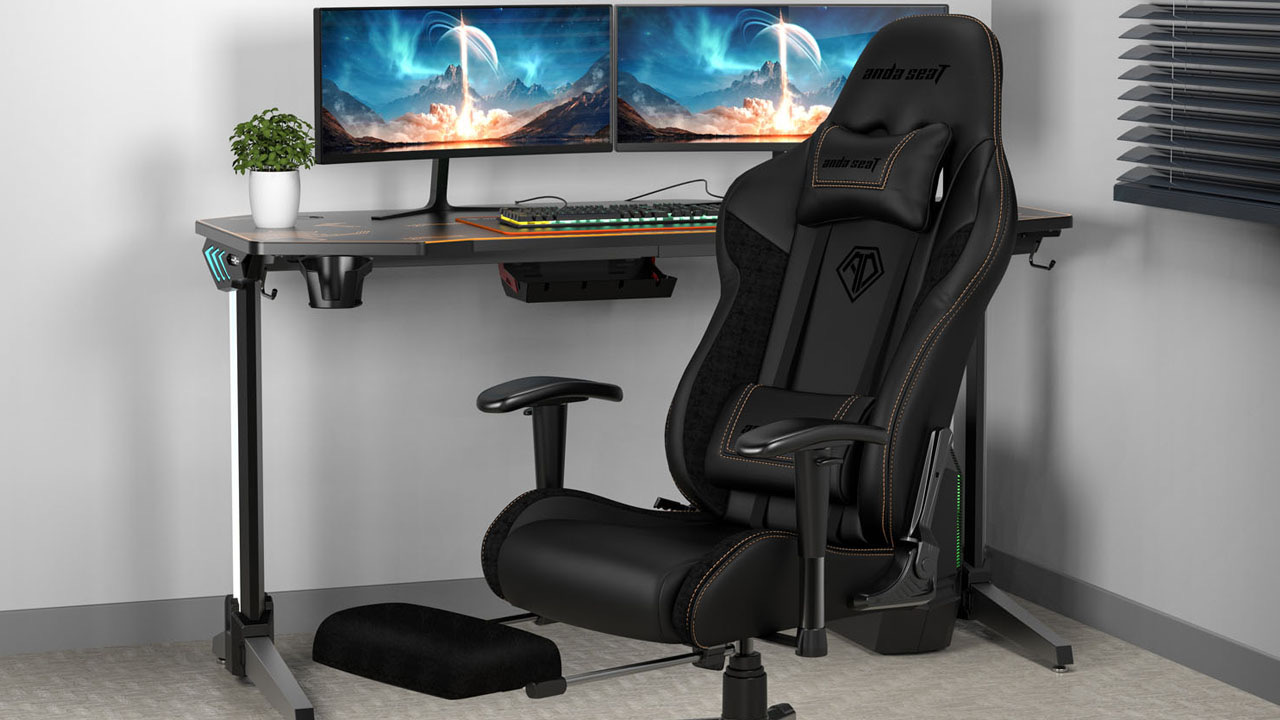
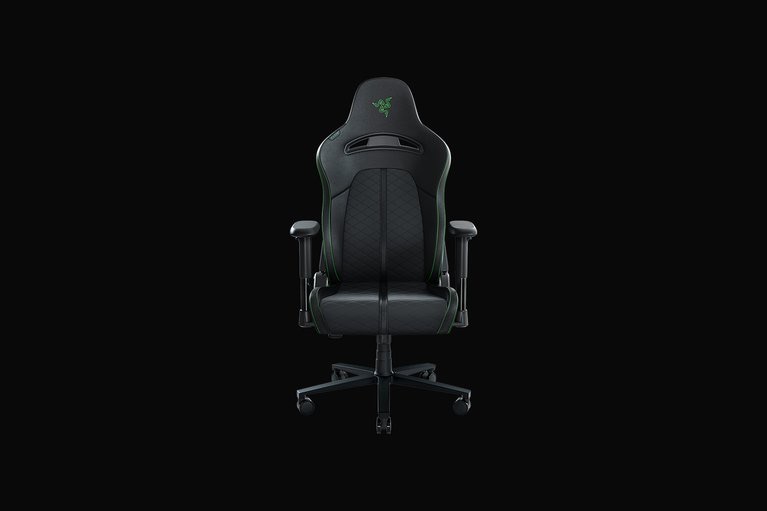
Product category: items_chair
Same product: no